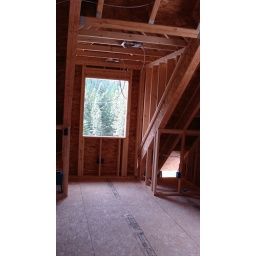
Dormer window in Cami's room. Will have a little desk and shelves built in.